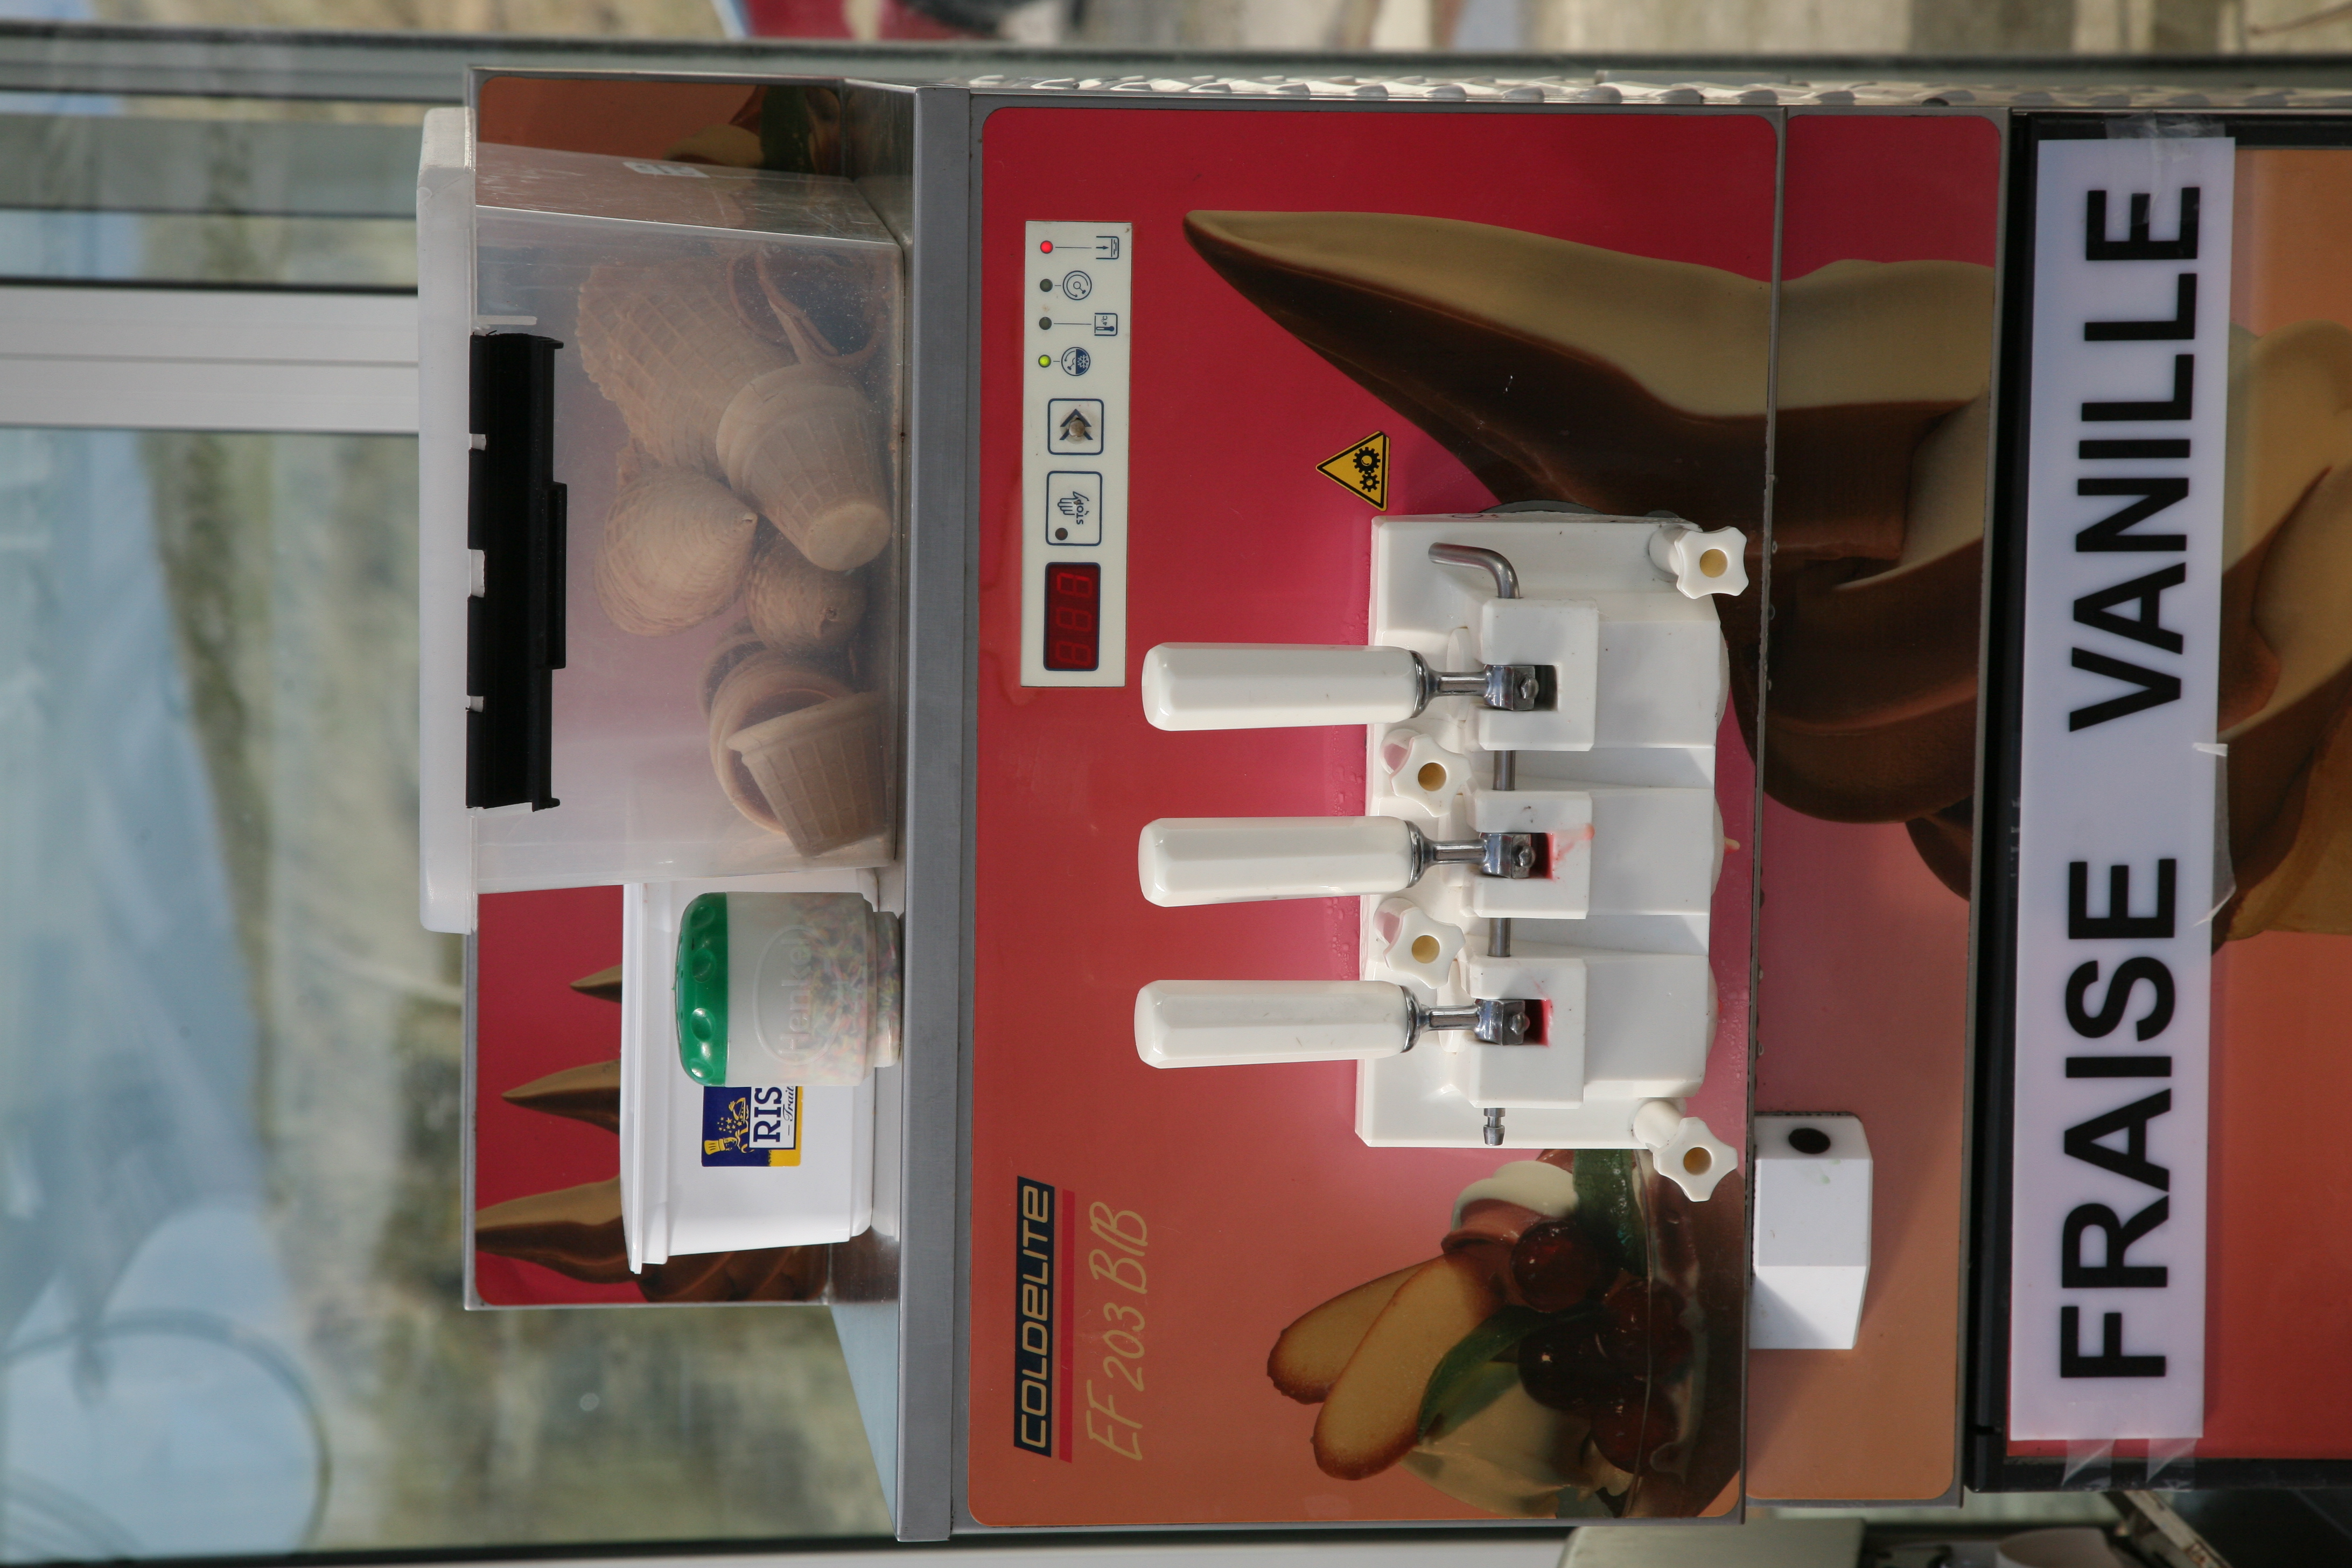
france, machine, icecream, design, glace, 5d, hielo, channel, frankreich, eis, pasdecalais, cotedopale, stellaplage, manche, cucq, seasideresort, seebad, stationbaln aire